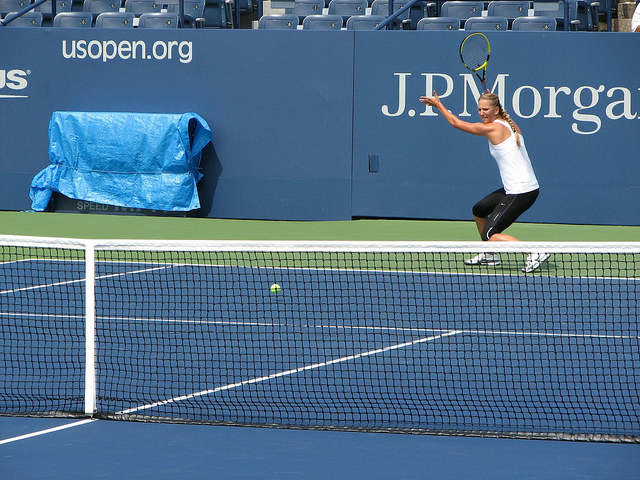
một người phụ nữ đang khuỵu gối và giơ vợt lên cao ở trên sân tennis